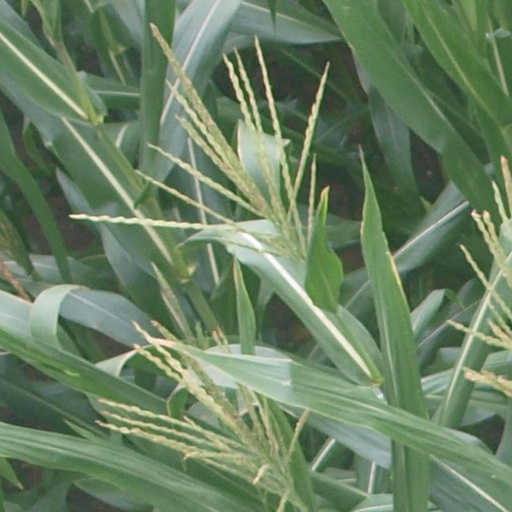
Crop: maize; corn